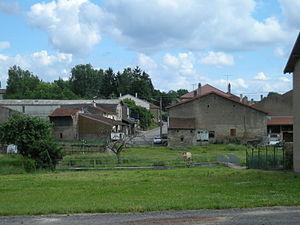
Vue de Glonville (Meurthe-et-Moselle)